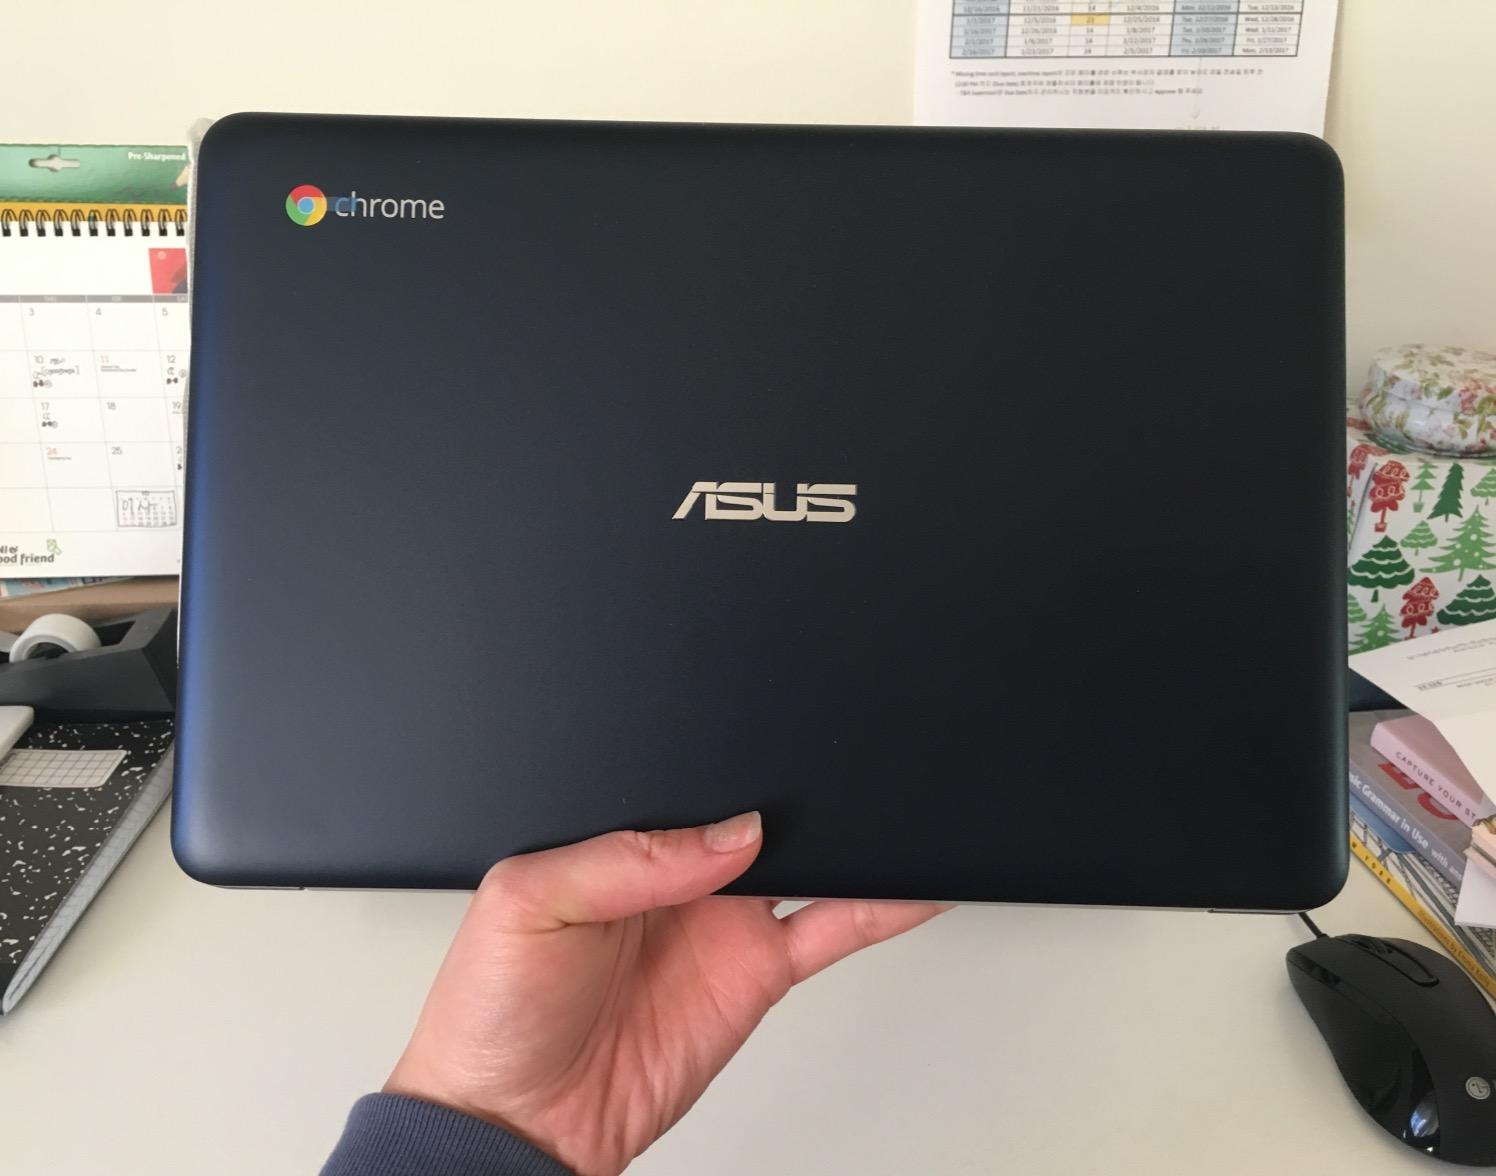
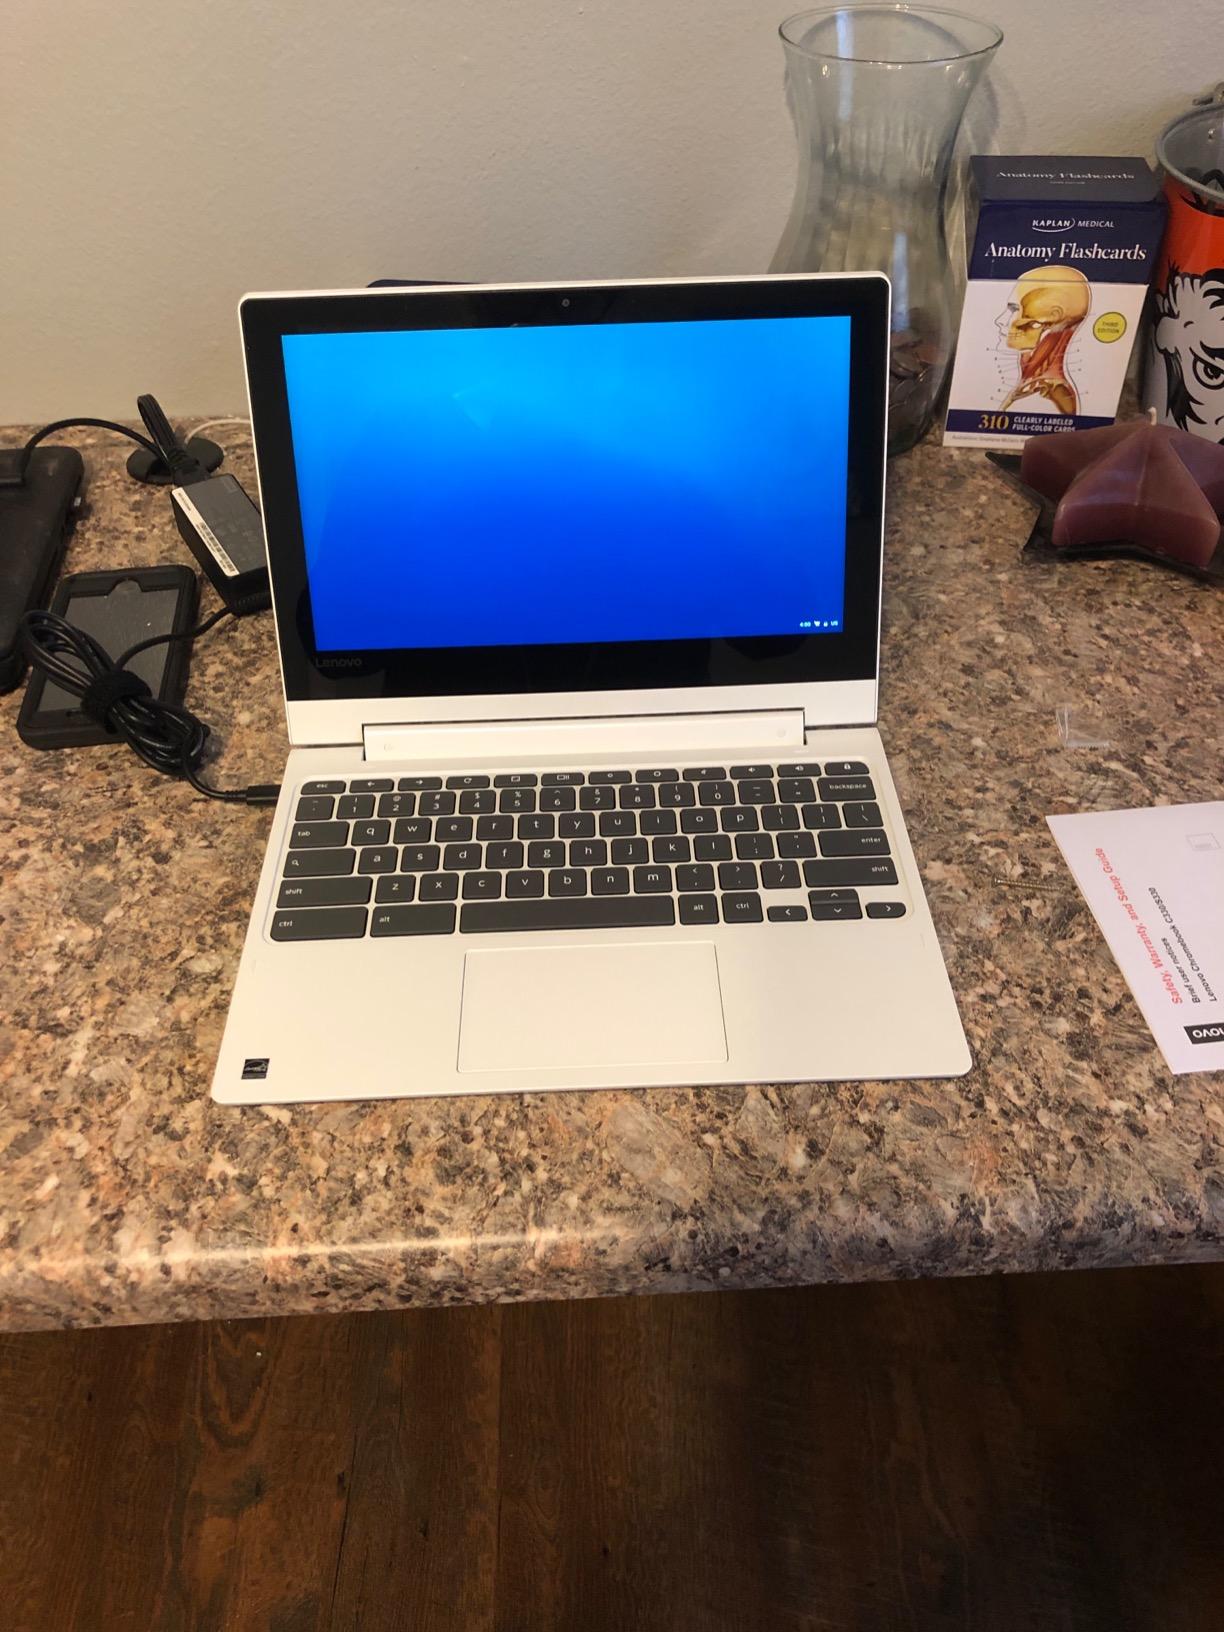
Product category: laptop
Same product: no